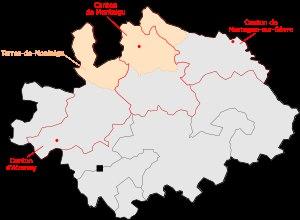
Terres-de-Montaigu, communauté de communes Montaigu-Rocheservière », souvent dénommée Terres de Montaigu ou TM, est une communauté de communes française située dans le département de la Vendée et la région des Pays-de-la-Loire.